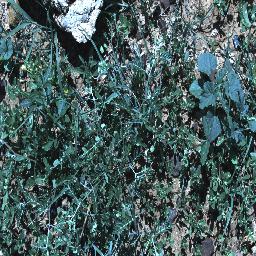
Label: negative